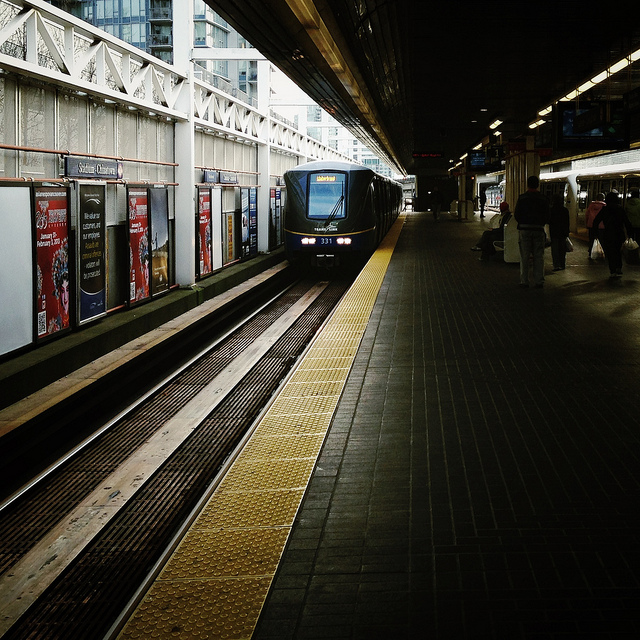
user: Given an image and a question. Answer the question in a short answer. Question: Which item depicted here is also a kind of shoe? Short Answer:
assistant: platform